USM Alger

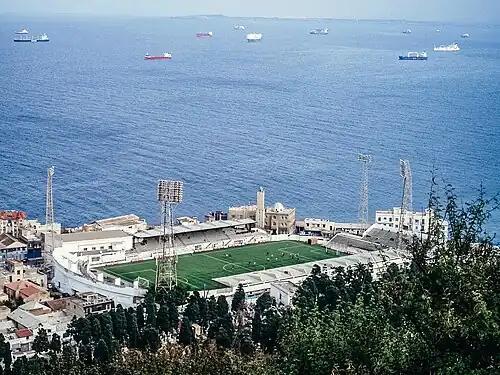
view of Omar Hamadi Stadium.

Sonelgaz is the main sponsor USM Algiers since the sports reform of 1977, the company logo is displayed on the front of team jersey as part of the sponsorship.